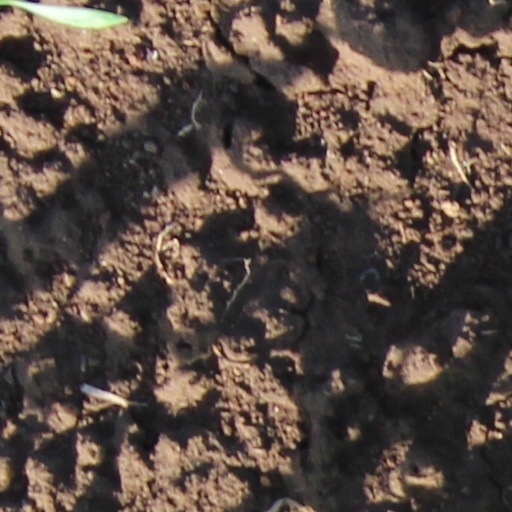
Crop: wheat